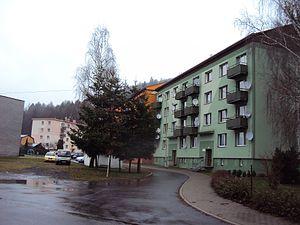
Bohutín est une commune du district de Šumperk, dans la région d'Olomouc, en République tchèque. Sa population s'élevait à 779 habitants en 2018.